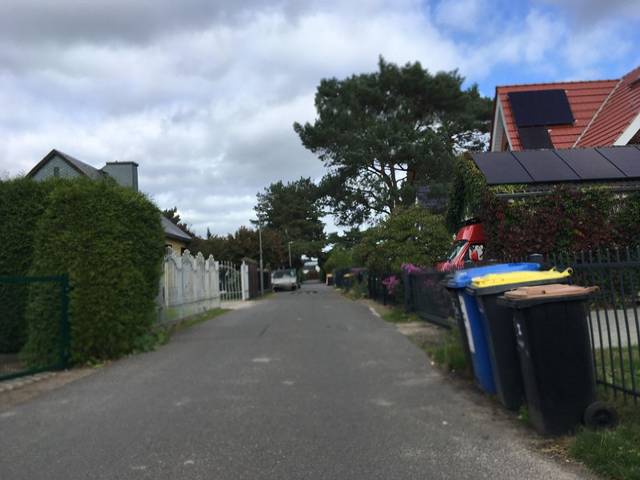
Region: Germany
Coordinates: 52.589, 13.426